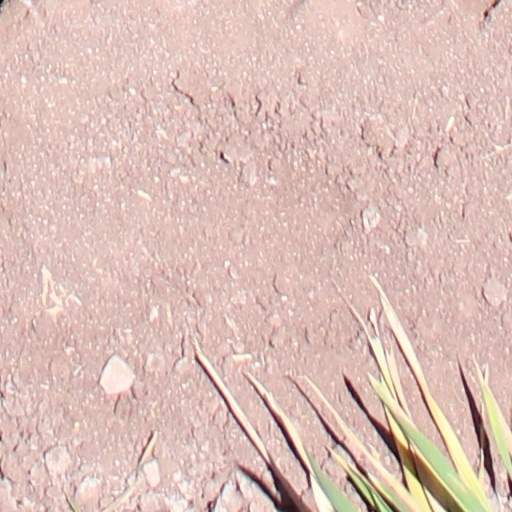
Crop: wheat